Neslihan Muratdağı

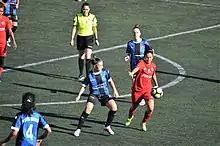
Neslihan Muratdağı officiating the 2018-19 Women's First League match Fatih Vatan Spor (blue/black) against Ataşehir Belediyespor (red) at the Fatih Mimar Sinan Stadium on 28 October 2018.

She has been serving as a football referee since 2009 in the Turkish football league system's Tekirdağ region. She officiates women's football matches in the Third, Second and First leagues, as well as men's matches in the Regional Amateur, TFF Third League and U21 leagues.